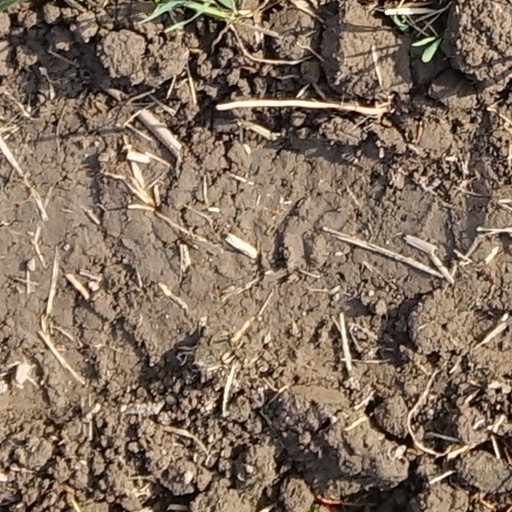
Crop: wheat